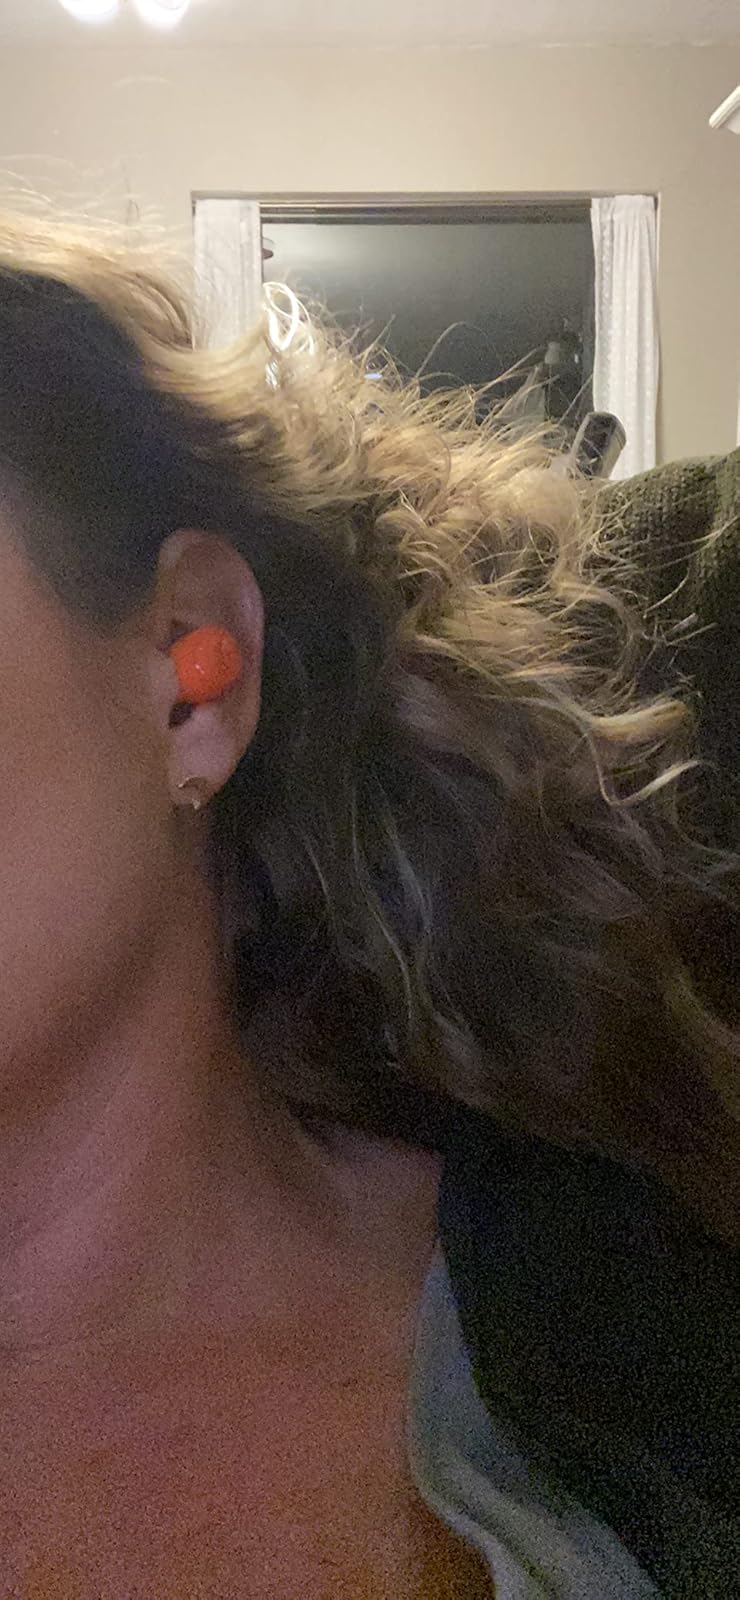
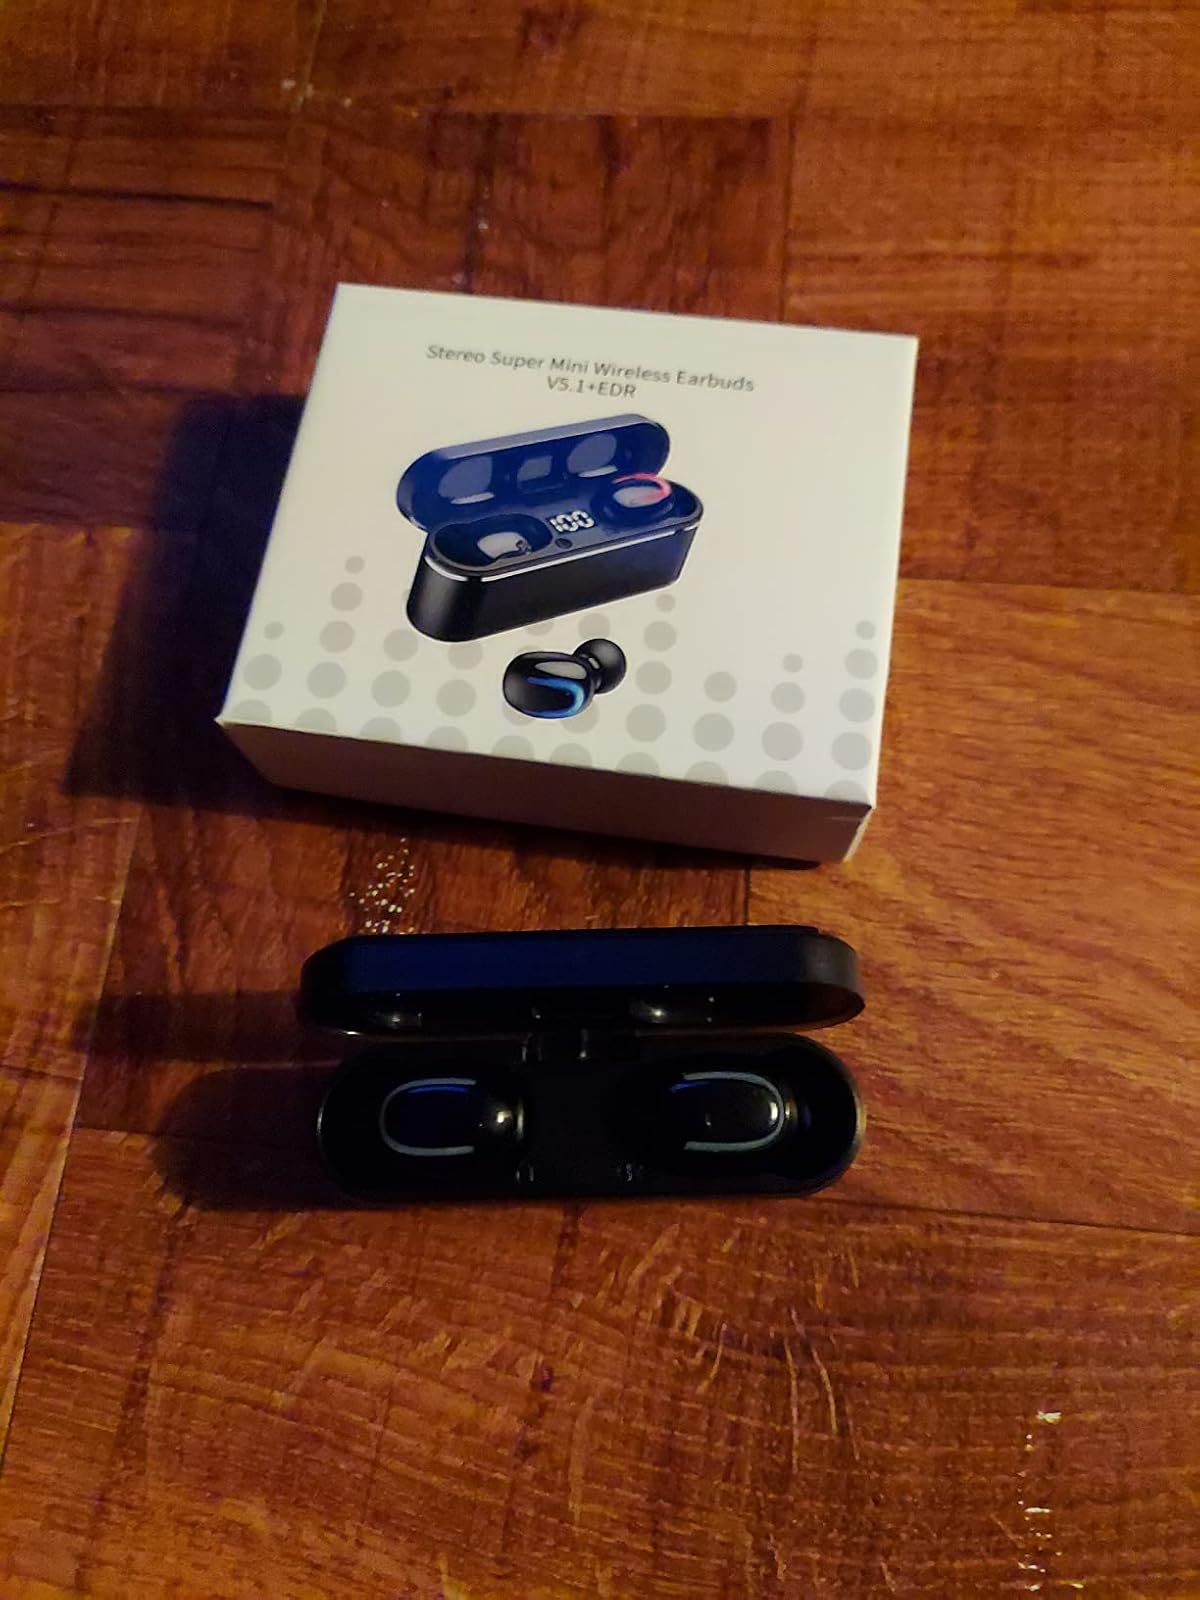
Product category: earbuds
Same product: no